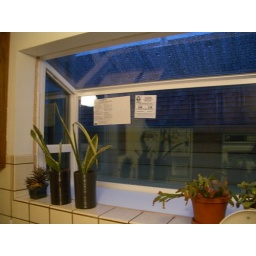
new greenhouse window in the kitchen